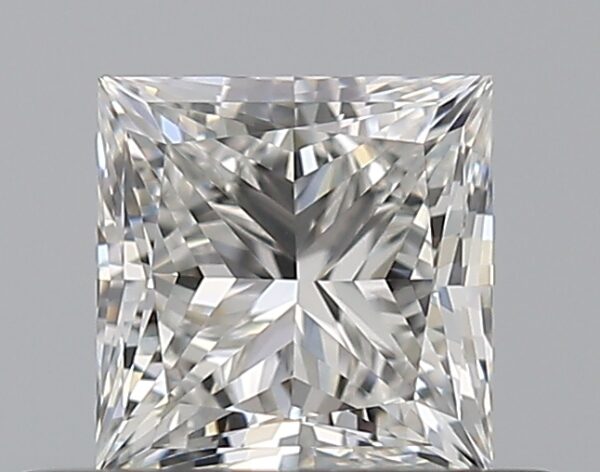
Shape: princess
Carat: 0.5
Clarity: VS2
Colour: G
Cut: EX
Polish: EX
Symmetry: VG
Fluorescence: N
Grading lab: GIA
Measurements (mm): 4.24 x 4.19 x 3.05